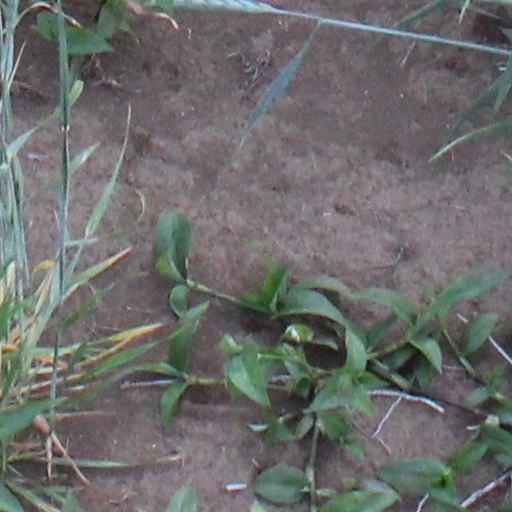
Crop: wheat